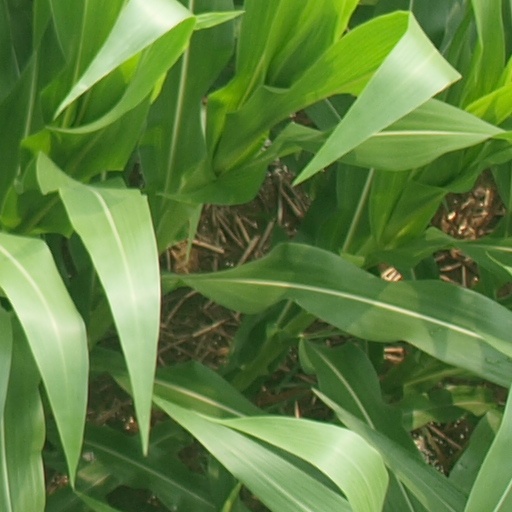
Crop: maize; corn